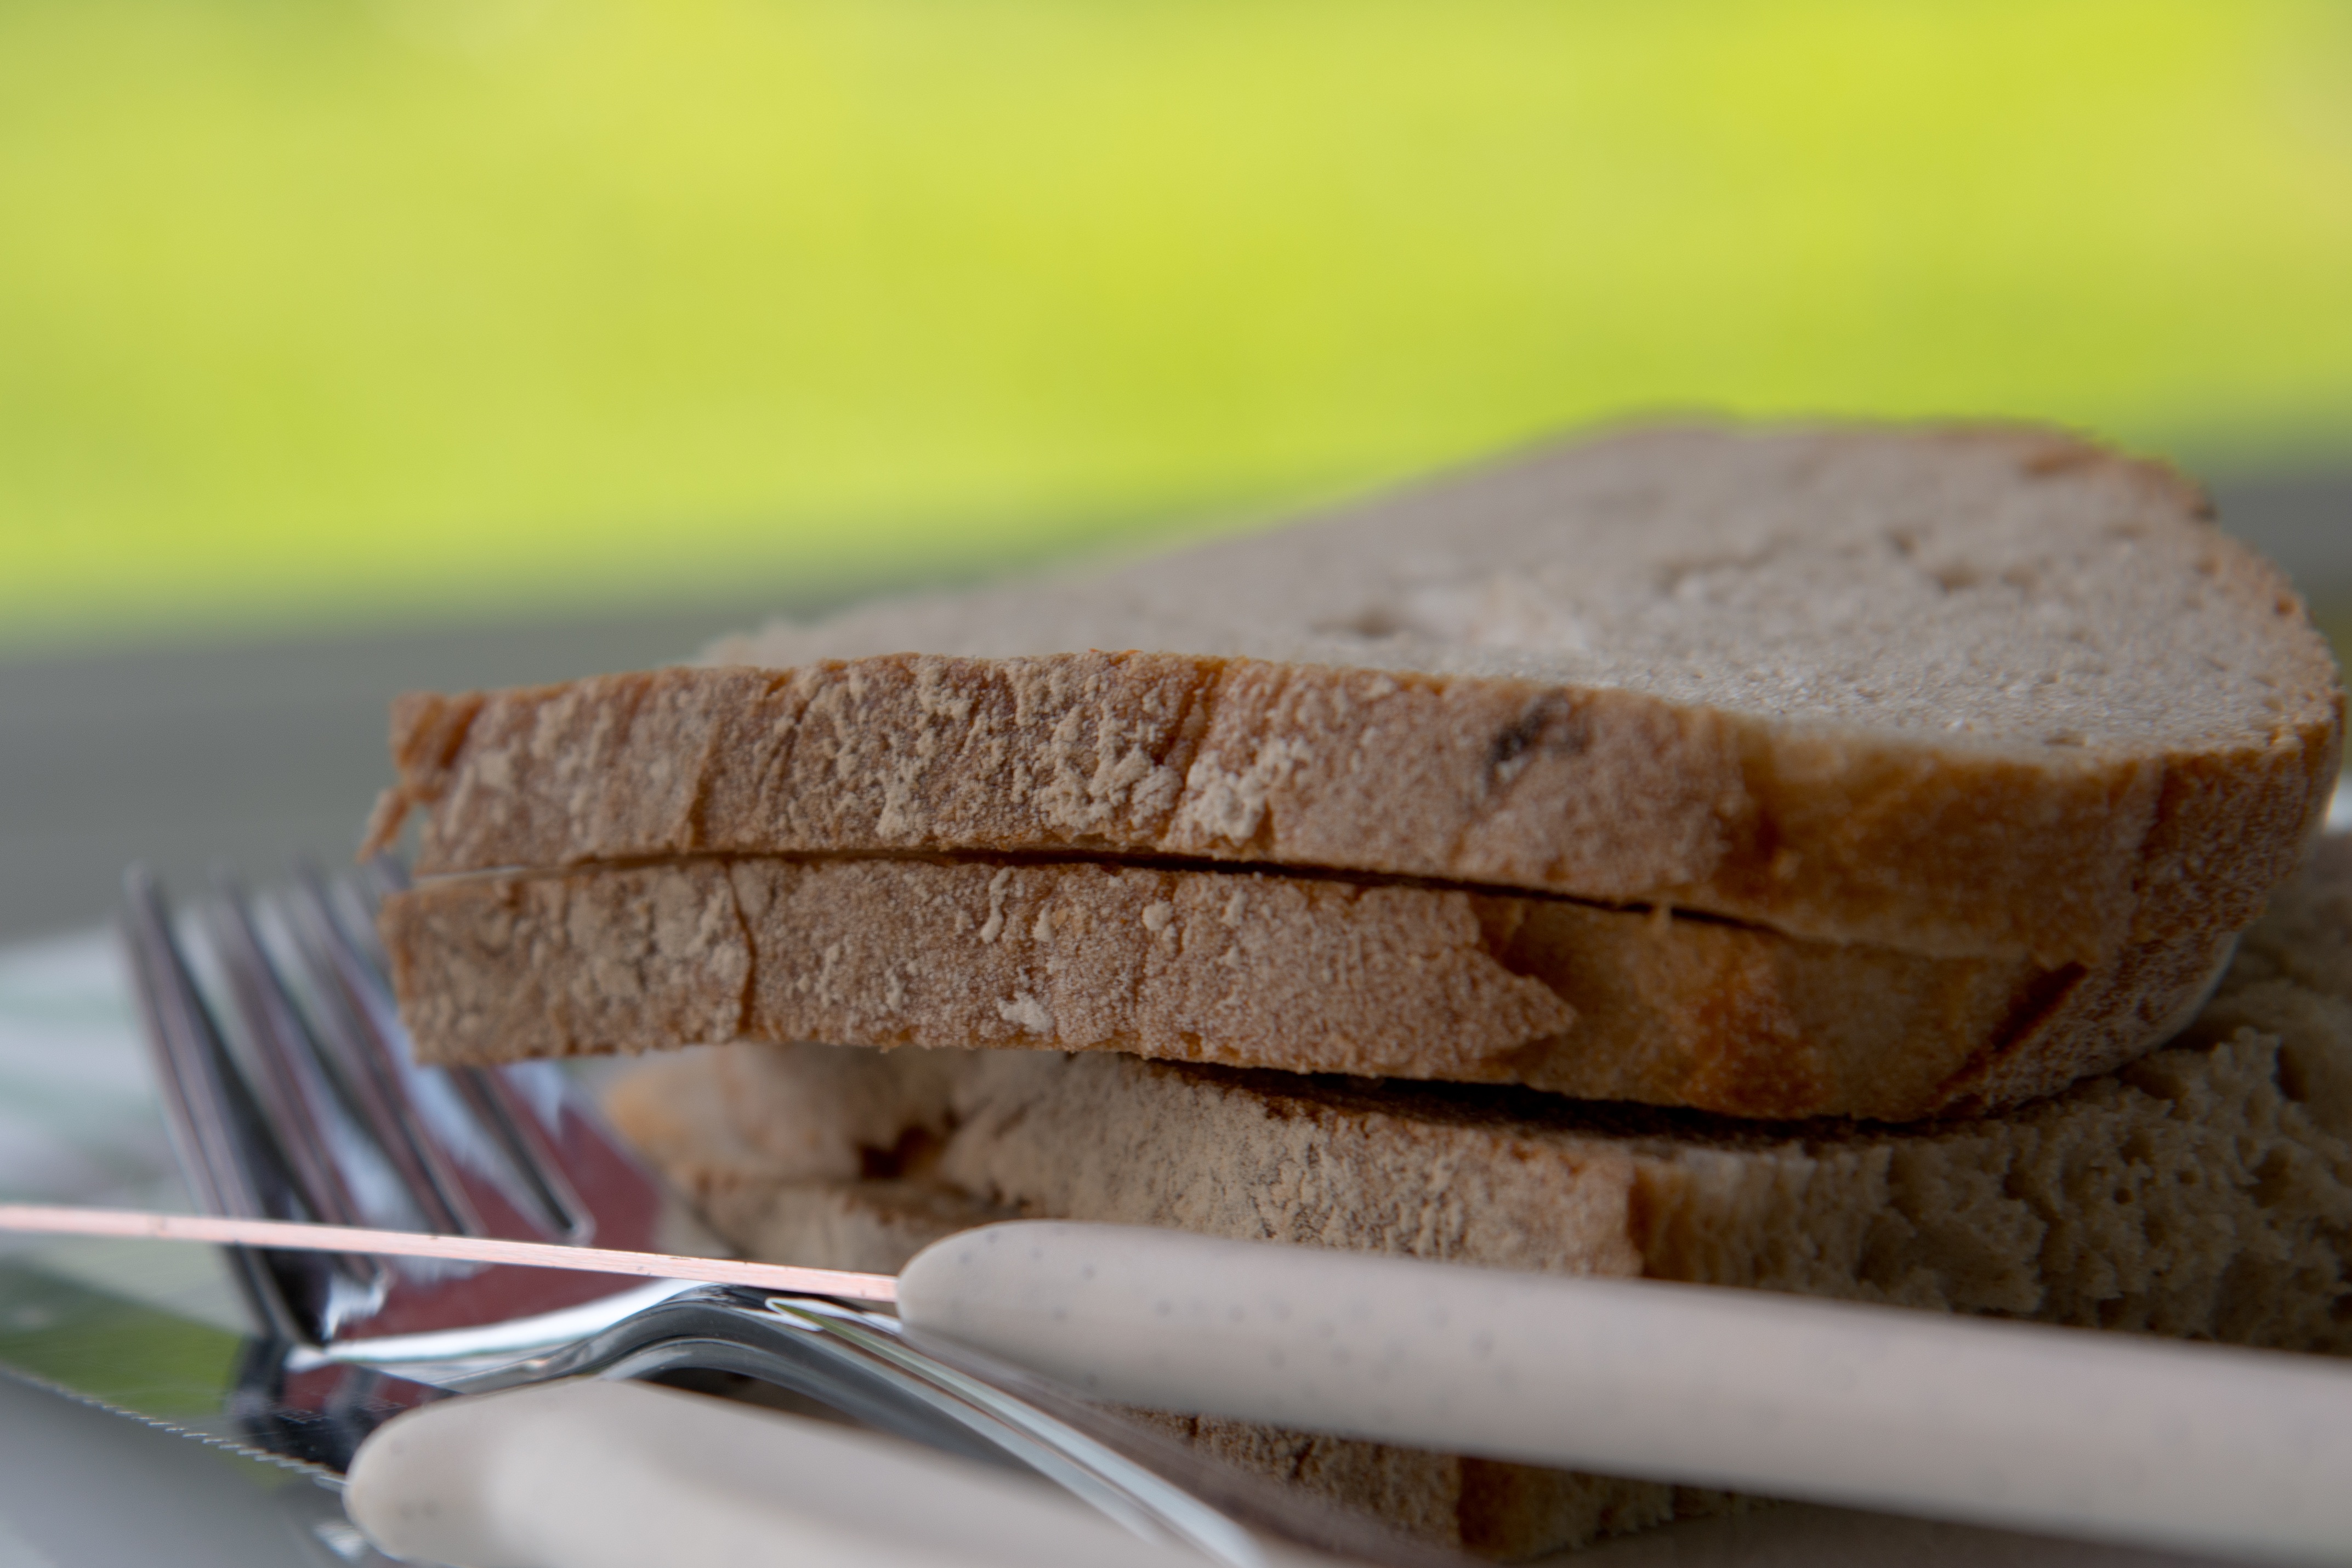
fork, cutlery, meal, food, produce, plate, garden, breakfast, baking, snack, dessert, eat, homemade, bread, knife, loaf, break, frisch, crispy, substantial, baked goods, flavor, hunger, vespers, farmer's bread, grass family, snack food